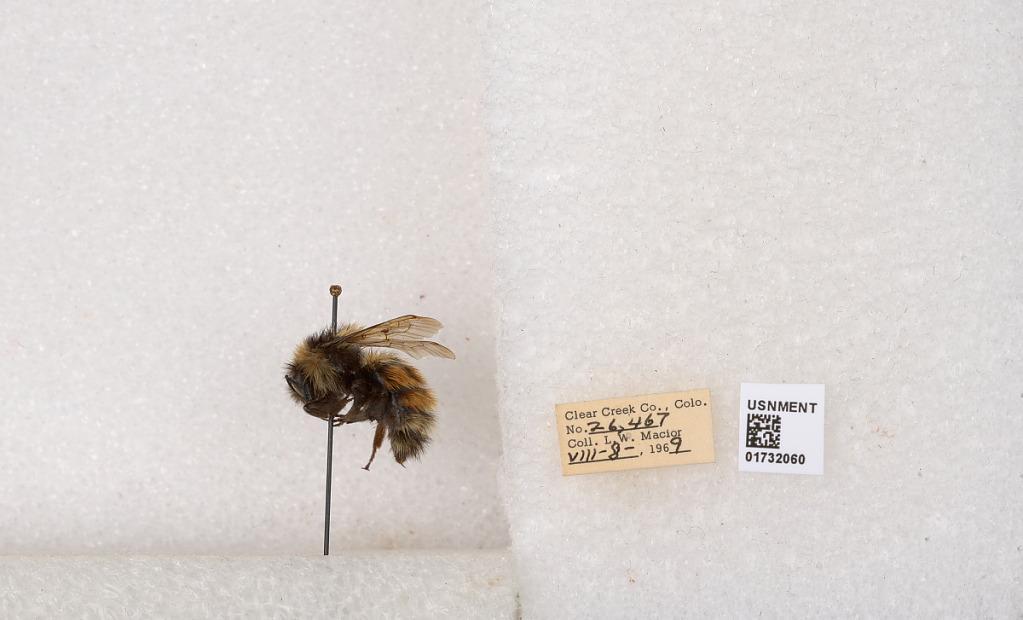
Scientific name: Bombus (Pyrobombus) sylvicola Kirby
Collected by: L. Macior
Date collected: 1969-8-8
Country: United States
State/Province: Colorado
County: Clear Creek
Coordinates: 39.7006, -105.694